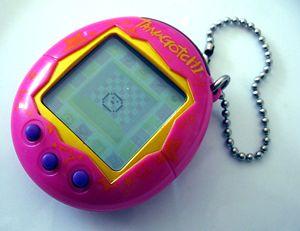
Un Tamagotchi est un animal de compagnie virtuel japonais, créé en 1996 par la société japonaise Bandai. Son nom est un mot-valise créé à partir des mots « œuf » et « montre ». Le jeu consiste à simuler l'éducation d'un animal à l'aide d'une console miniature, de la taille d'une montre, dotée d'un programme informatique.
Bandai Co., Ltd. est une entreprise japonaise exerçant son activité dans le secteur de la fabrication de jouets, le développement de logiciels et la production de tokusatsu.
Un animal de compagnie virtuel est un type de compagnon artificiel. Ils sont généralement élevés pour l'amusement de leur maître, grâce à une console de jeu ou un ordinateur.
Crash Bandicoot 3: Warped est un jeu vidéo de plates-formes développé par Naughty Dog et édité par Sony Computer Entertainment en 1998 sur PlayStation. Le jeu est réédité pour la gamme Greatest Hits le 23 août 1999 et The Best for Family le 14 octobre 1999 ainsi que pour la gamme Platinum en 2000. Il est également disponible sur PlayStation Store depuis septembre 2007 au Japon et 2008 en Amérique du Nord et en Europe. C'est le troisième épisode de la série Crash Bandicoot, débutée en 1996. Un remake de cet épisode est inclus dans la compilation Crash Bandicoot: N. Sane Trilogy sortie en 2017 sur PlayStation 4.
Les jeux électroniques ou jouets électroniques sont des jeux qui utilisent des composants électroniques pour fournir l'amusement. Les plus connus sont les jeux vidéo.